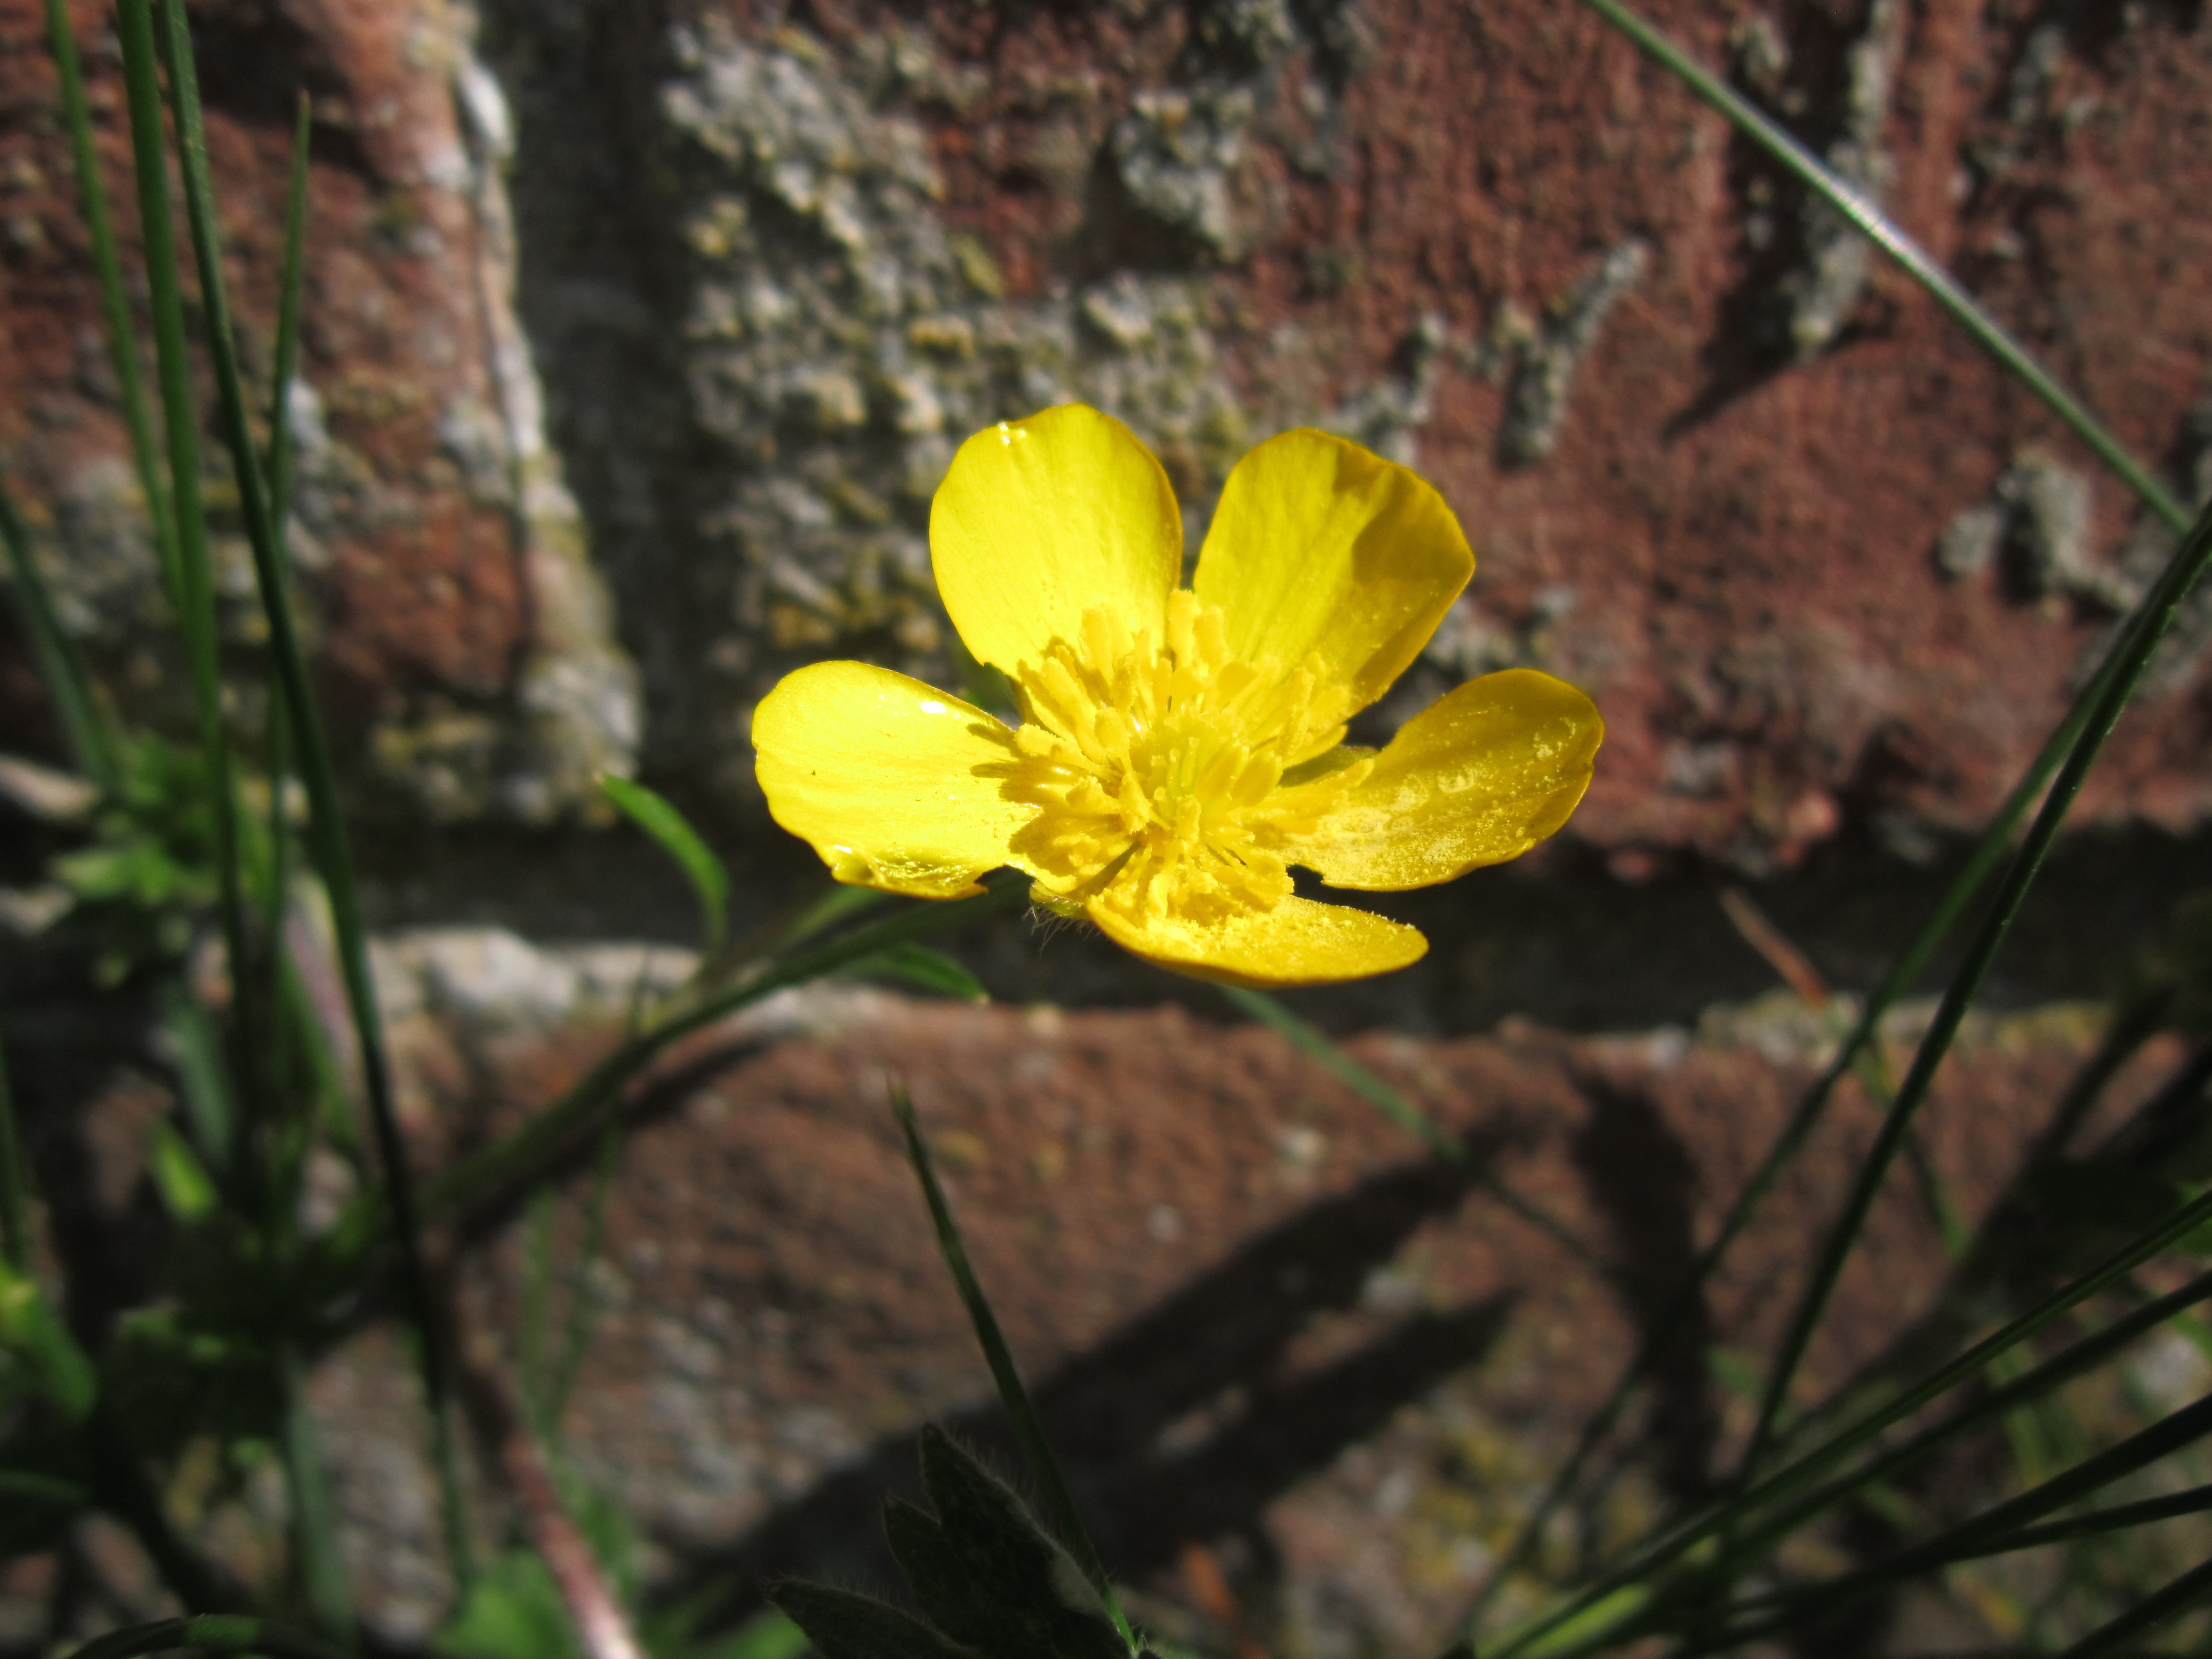
nature, blossom, plant, sunlight, leaf, flower, bloom, wall, spring, green, macro, botany, yellow, close, flora, fauna, wildflower, weed, buttercup, spring flowers, macro photography, flowering plant, wallflower, plant stem, land plant